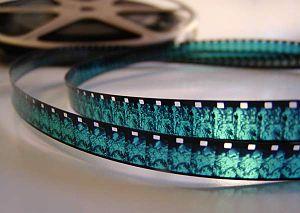
La Perforation est un procédé de fabrication par poinçonnage ou découpage qui permet de réaliser un trou dans un matériau de faible épaisseur.